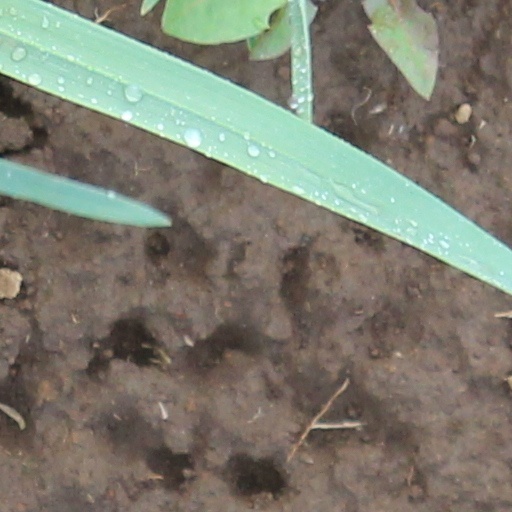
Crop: wheat